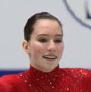
Age: 15